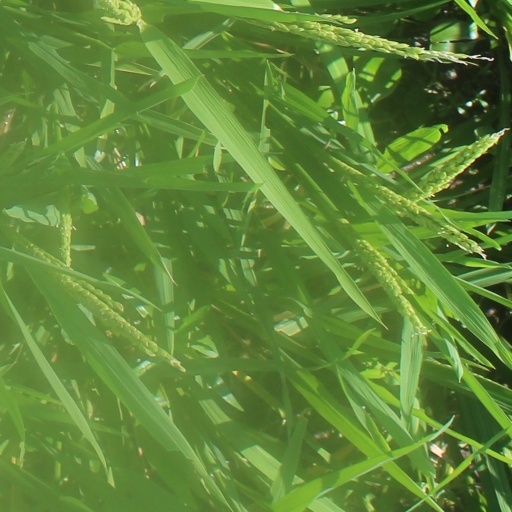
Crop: rice